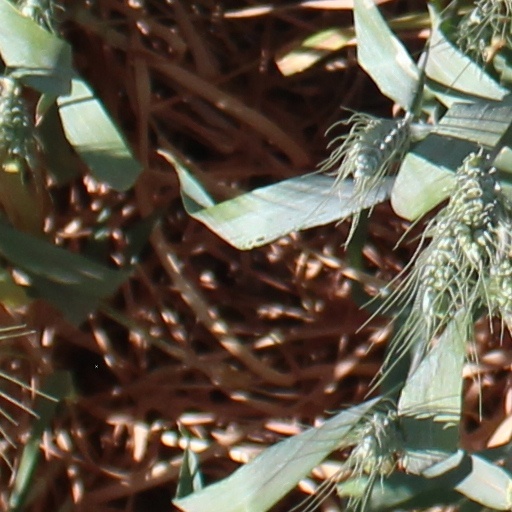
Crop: wheat